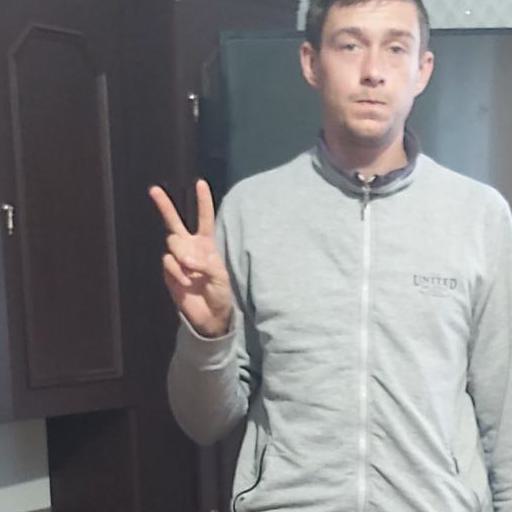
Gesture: peace